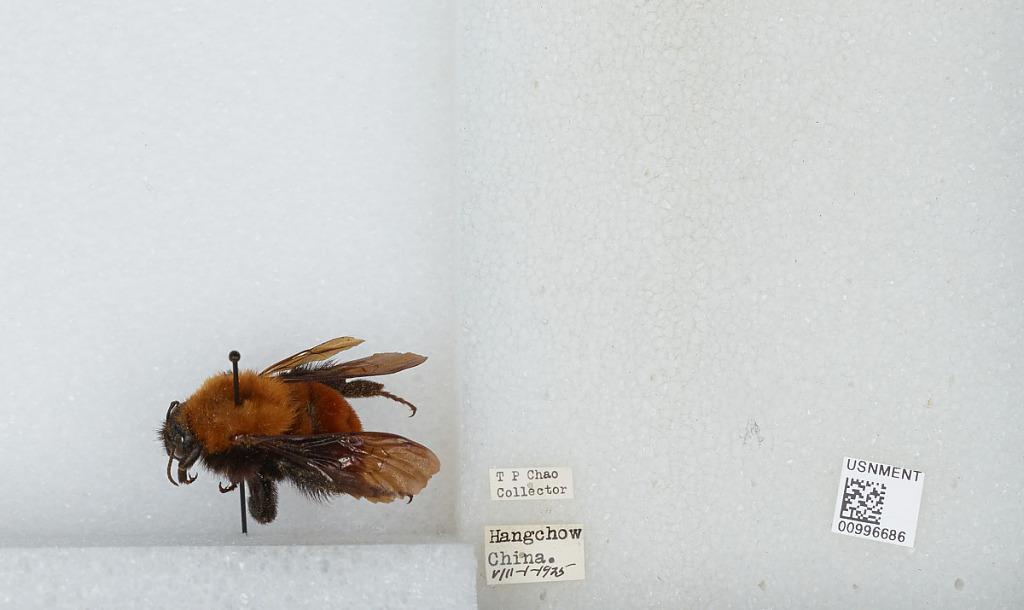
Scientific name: Bombus (Tricornibombus) atripes Smith
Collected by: T. Chao
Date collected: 1925-9-1
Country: China
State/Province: Zhejiang
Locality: Hangzhou